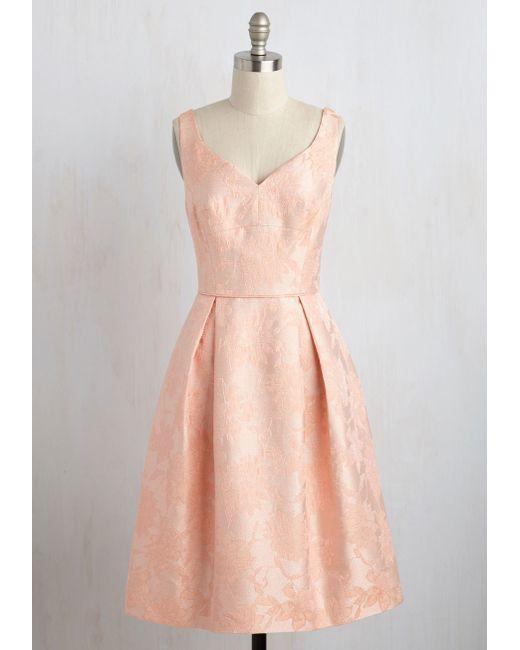
orange Damen Kleid ärmellos V-Ausschnitt für Party